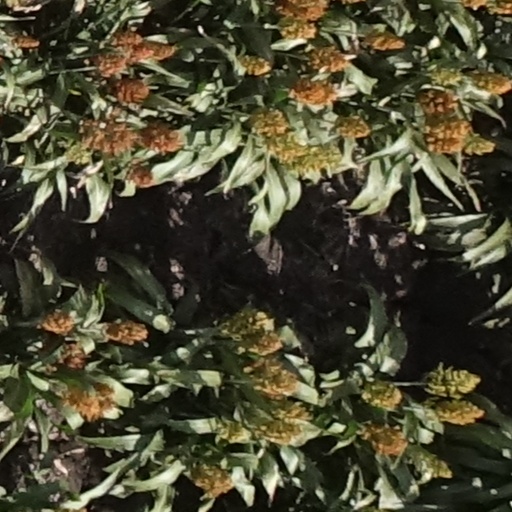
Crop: sorghum